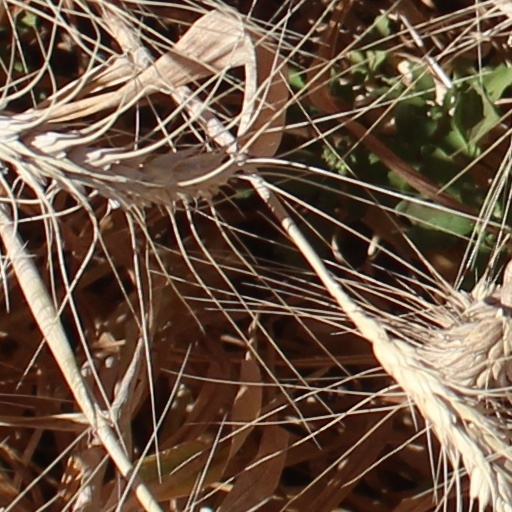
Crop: wheat